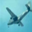
Label: airplane